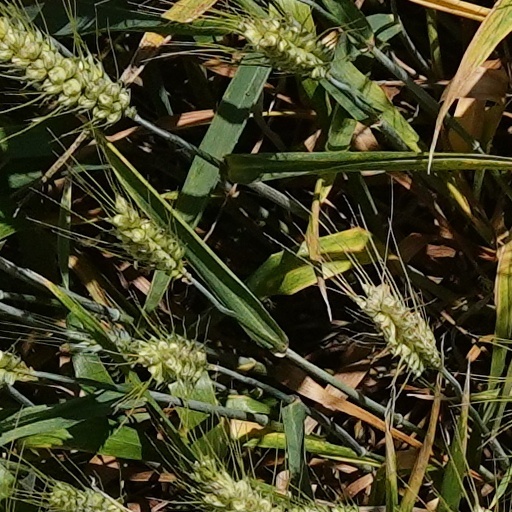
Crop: wheat